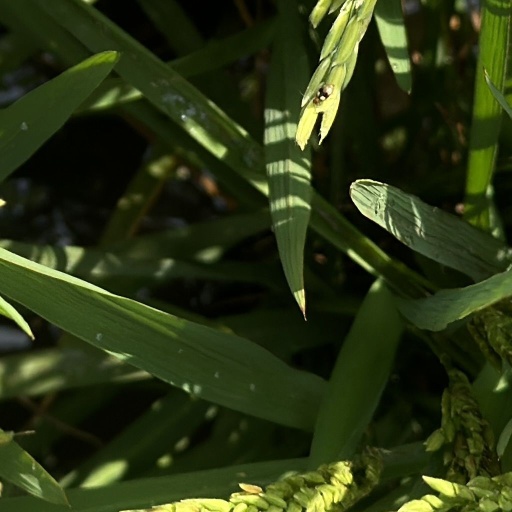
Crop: rice